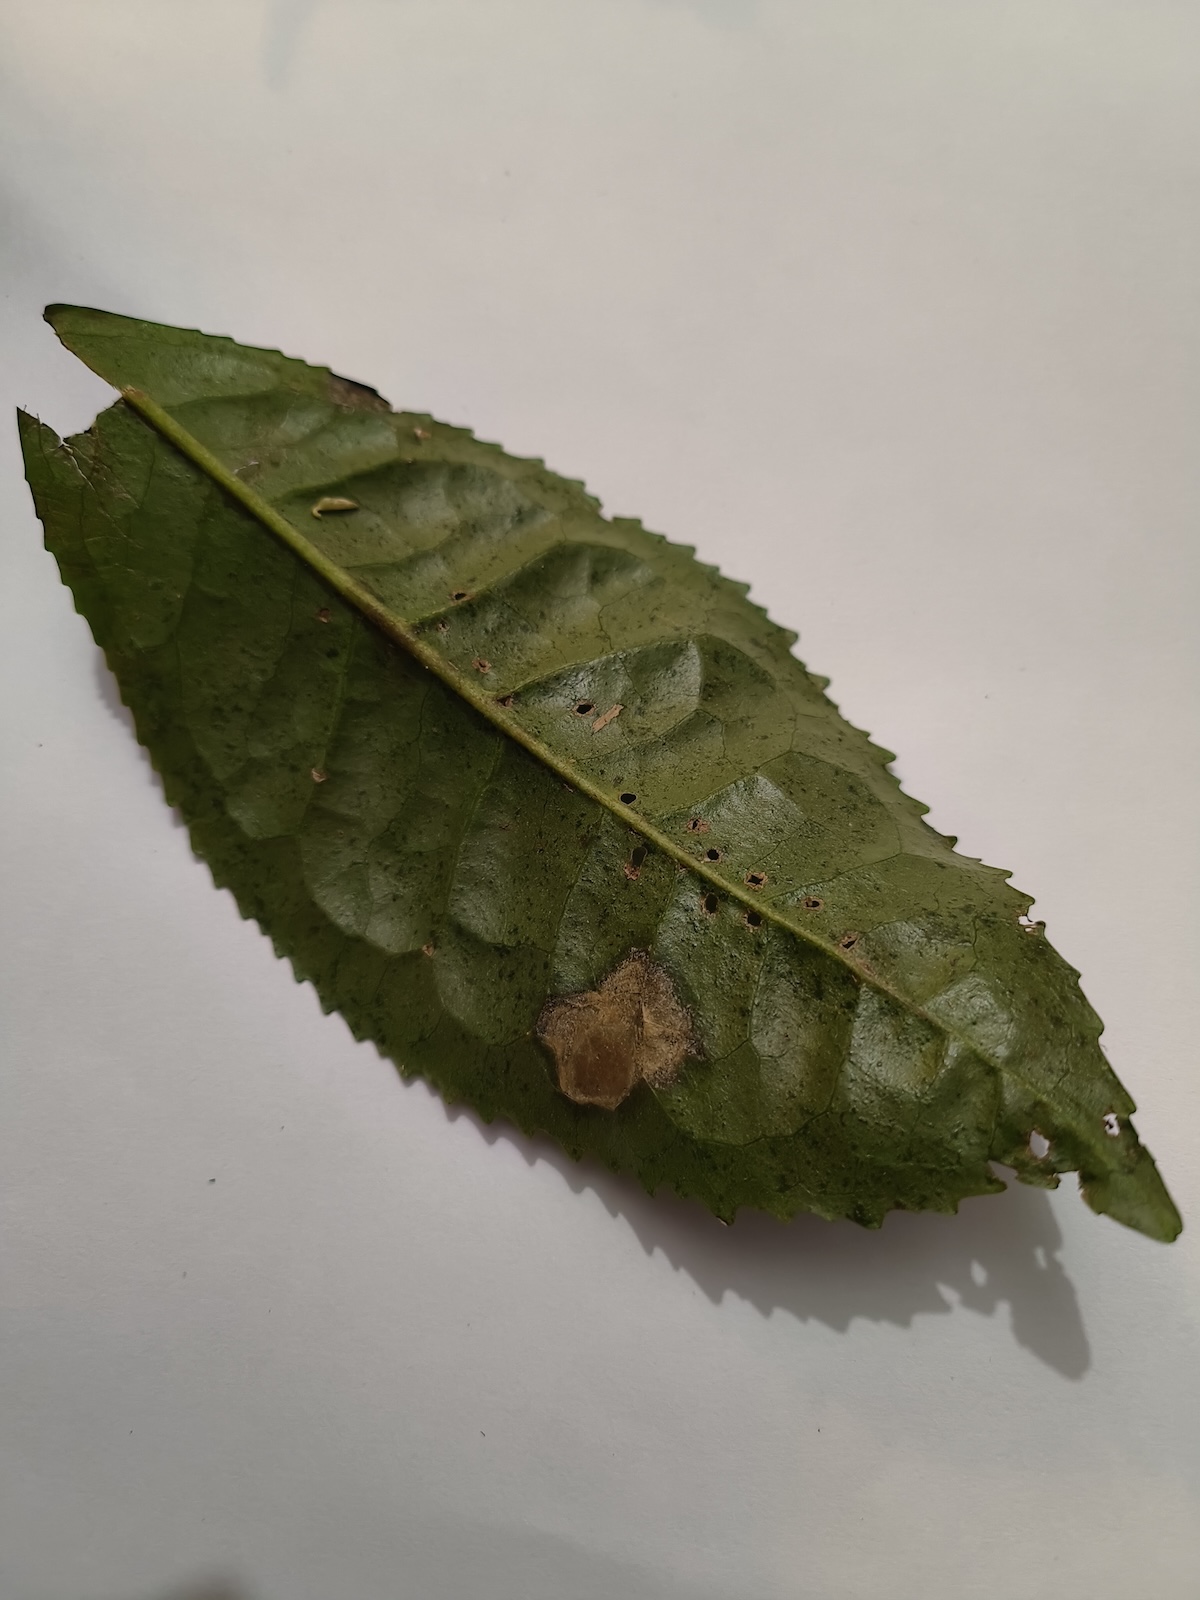
Label: Gray Blight